CD-57

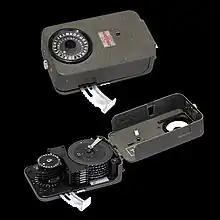

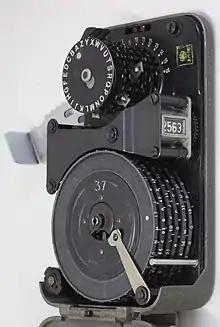
Opened CD-57

The (Hagelin) CD-57 was a portable, mechanical cipher machine manufactured by Crypto AG, first produced in 1957. It was derived from the earlier CD-55, and was designed to be compatible with the larger C-52 machines. Compact, the CD-57 measured merely 5 1/8in × 3 1/8in × 1 1/2in (13 × 8 × 3.8 cm) and weighed 1.5 pounds (680 gr). The CD-57 used six wheels.